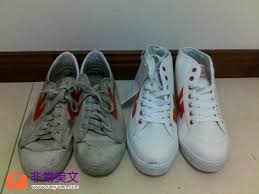
Waste category: shoes